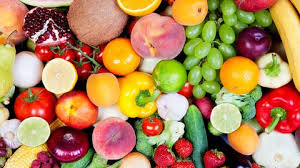
Waste category: biological